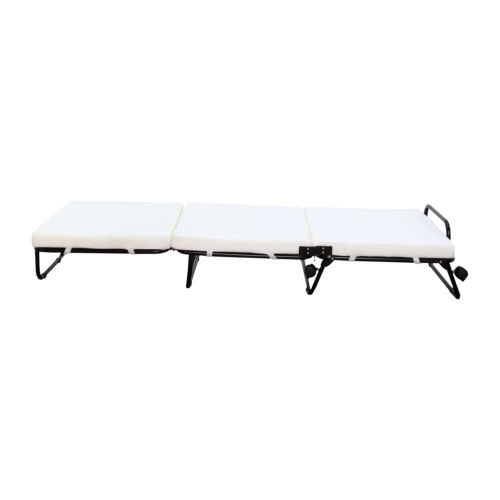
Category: sofa